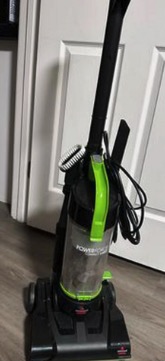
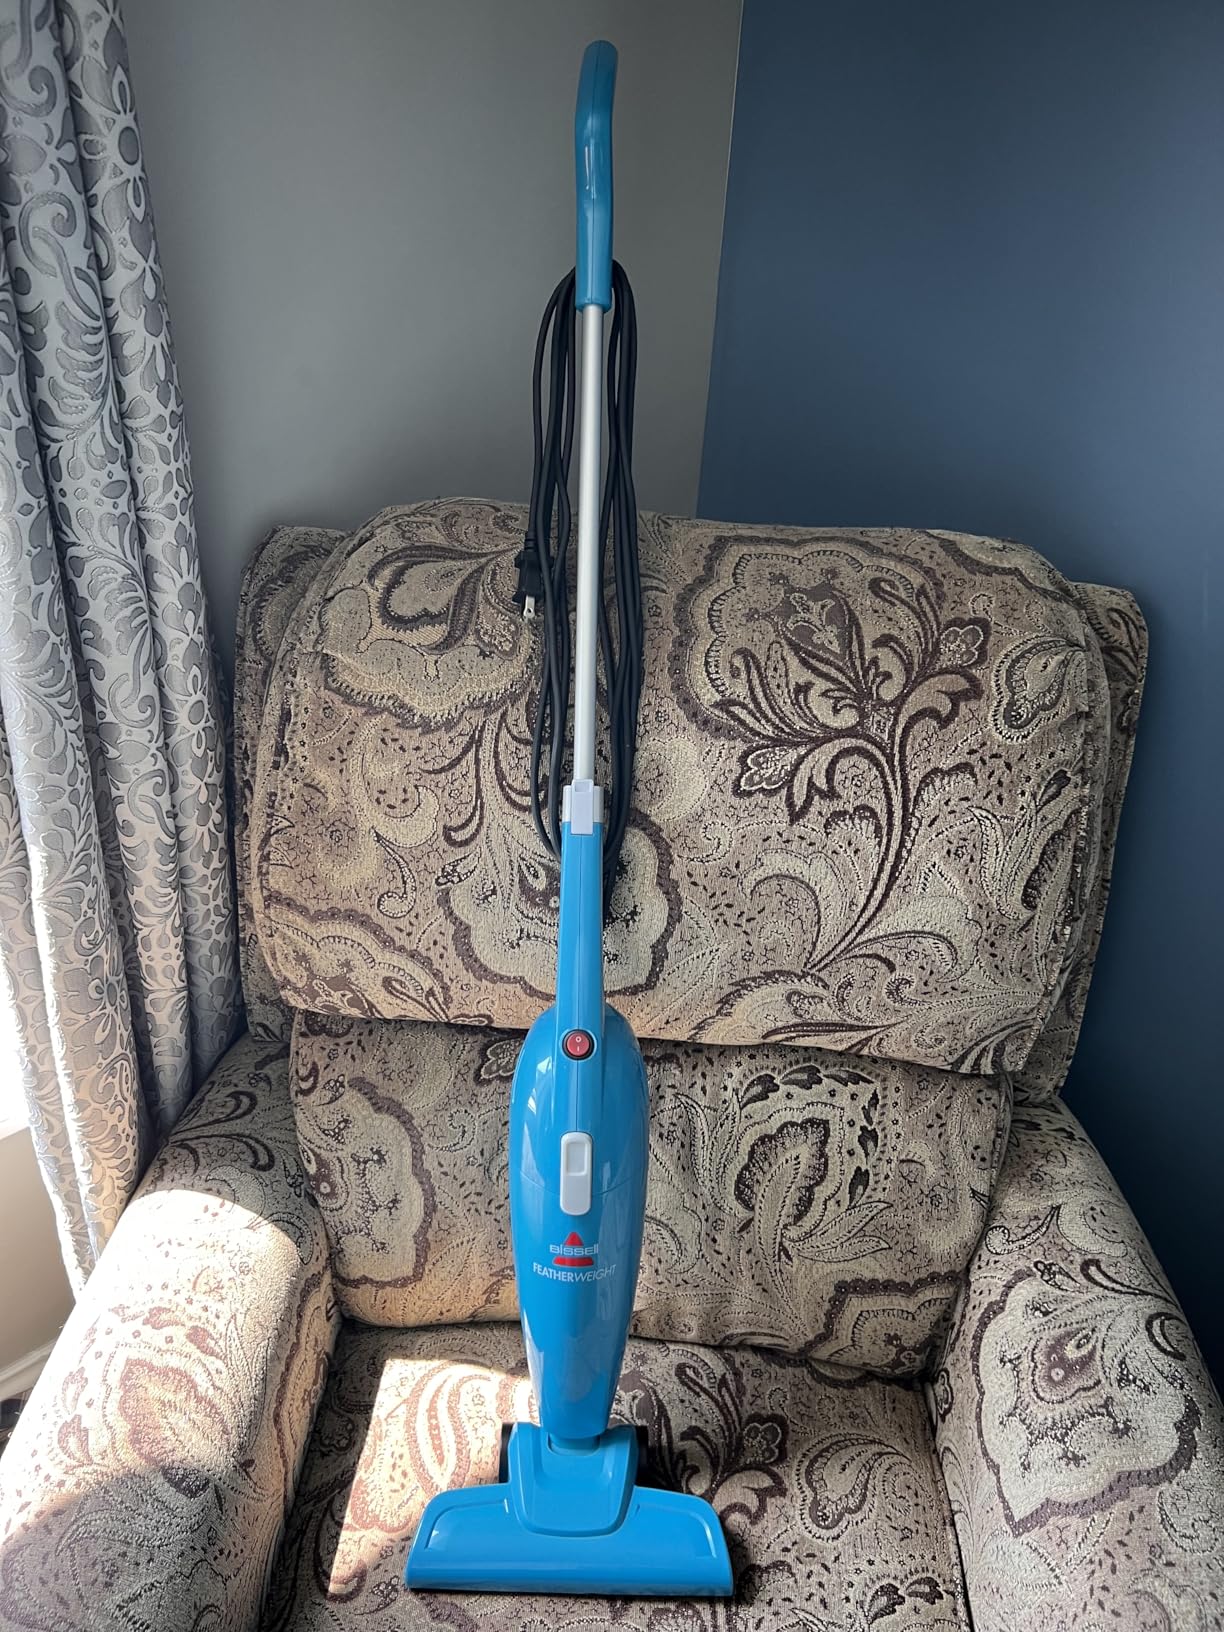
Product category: items_vacuum
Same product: no